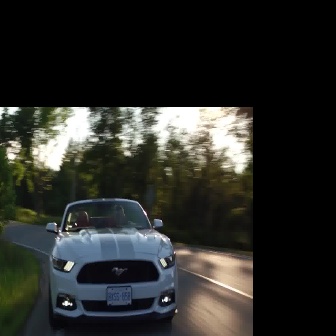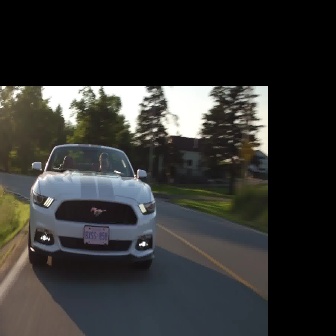
  Please identify the target specified by the bounding box [44,198,177,330] in the first image and locate it in the second image. Return the coordinates in [x_min,y_min,x_max,y_max] format.
Answer: [27,143,155,270]